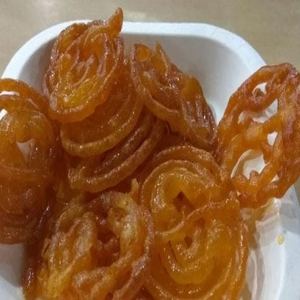
Dish: jalebi